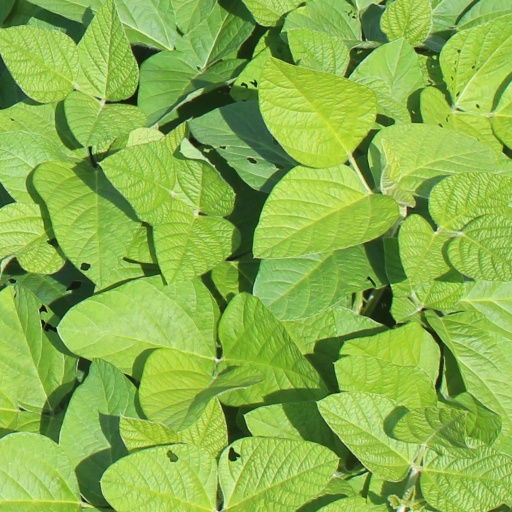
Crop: soybean